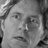
Emotion: surprise